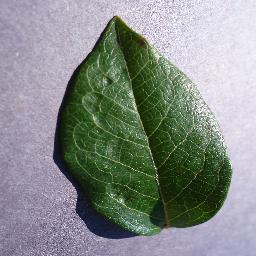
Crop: blueberry
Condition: healthy